Rhoda Coffin

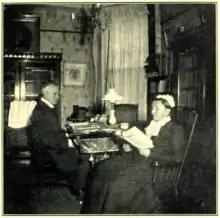
Charles F. Coffin and Rhoda M. Coffin in their home library in Chicago (c. 1905)

In 1884, Coffin's reputation was tarnished after a bank scandal involving her husband and their sons. When the Richmond National Bank failed and went into receivership, the community blamed the Coffin family for its demise. An investigation into the bank's management showed that its failure was due to large, unsecured loans that Charles Coffin had granted to his sons, as well as efforts to dilute the bank's stock value, misrepresent its assets, and embezzle funds. The bank failure caused the Coffins to lose much of their wealth and the scandal overshadowed the couple's prior accomplishments and limited their impact on future reform efforts.